Ando, New South Wales

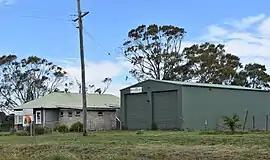
Community Hall and RFS shed, 2020

Ando is a rural hamlet with a very small population in the Snowy Monaro Regional Council in southern New South Wales, Australia. The village is at the junction of the Monaro Highway and Snowy River Way, about north of Bombala. The surrounding area is predominantly agricultural land holdings.